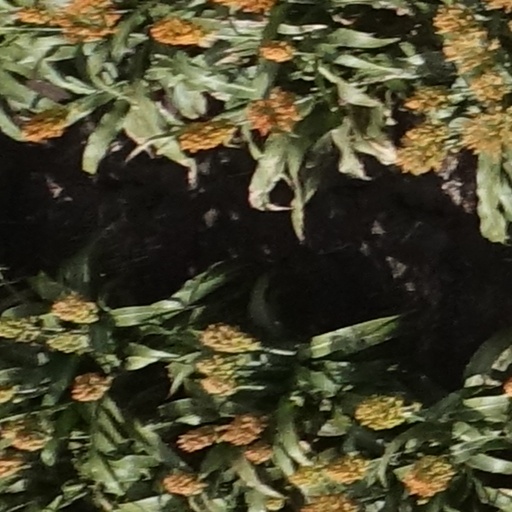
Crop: sorghum